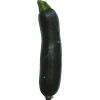
Label: dark_zucchini